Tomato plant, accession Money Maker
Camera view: bottom (45 deg); turntable rotation: 150 degrees
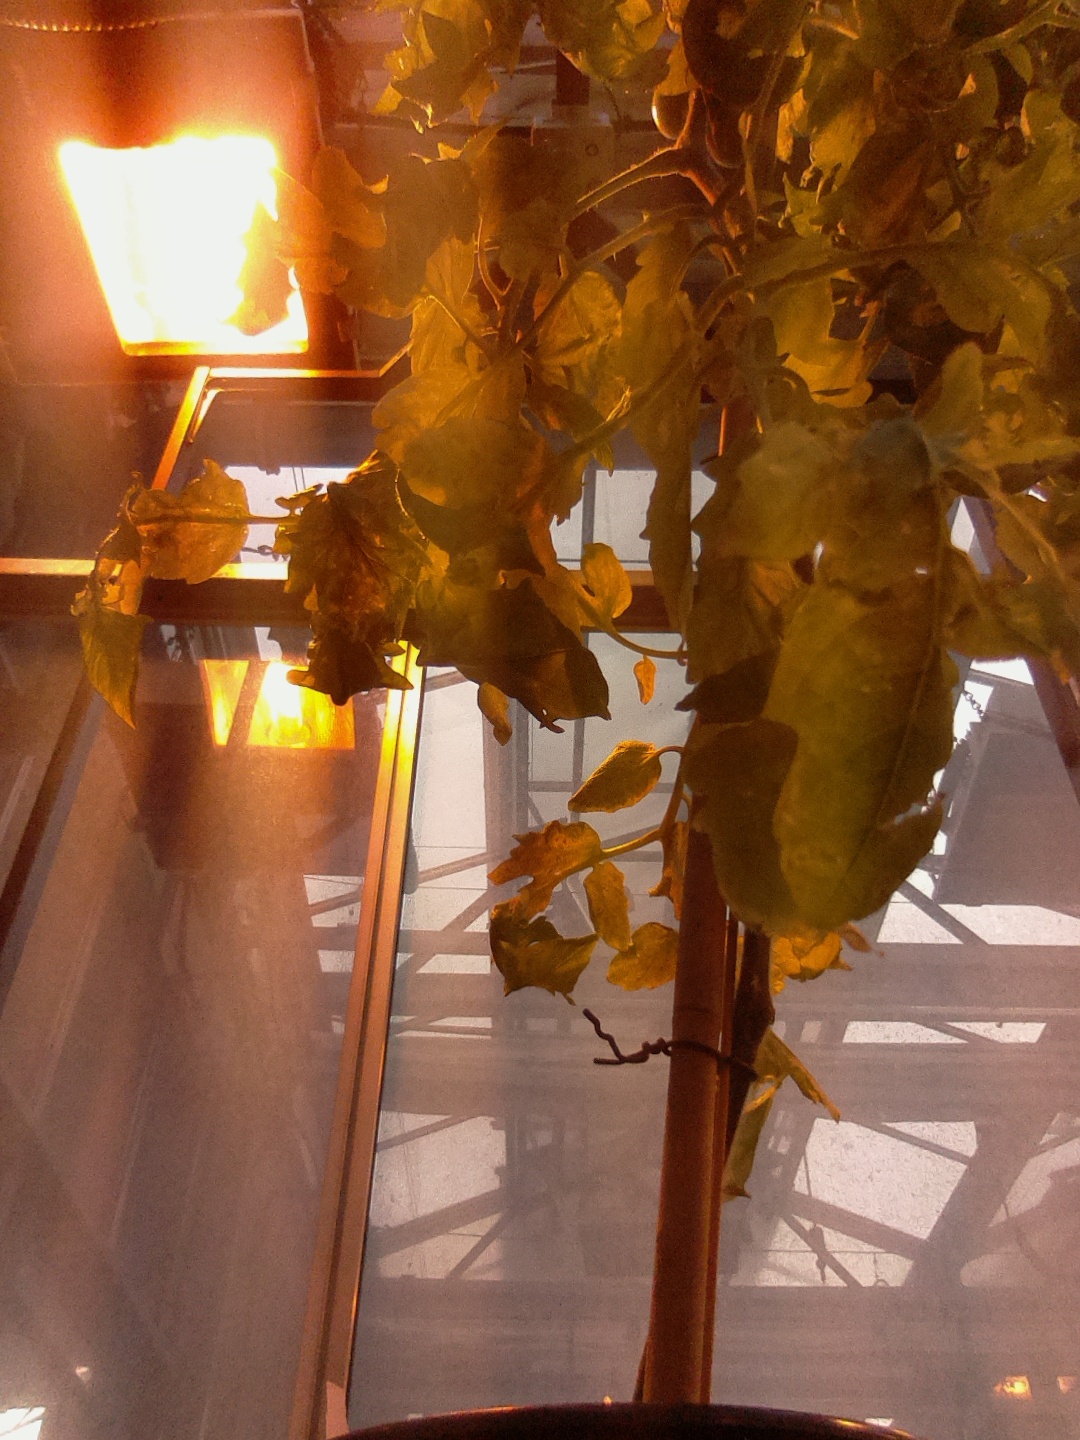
BBCH growth stage 73: 30%-40% of final fruit size